Alibori Department

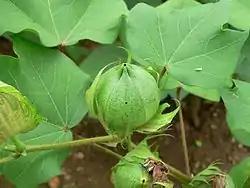
Cotton plants cultivated near Kandi

Alibori borders Niger to the north, Nigeria to the east, Borgou Department to the south, Atakora Department to the west, and Burkina Faso to the north-west. Alibori is a fertile region consisting of highland and savannah. Cotton, maize and cassava are the major crops grown. The northeast plains slope down to the valley of the Niger River which, along with the Mékrou River, forms the border with Niger. Other major rivers include the Alibori River, Sota River and Pako River. The department contains the bulk of Benin's section of the trans-boundary W National Park.